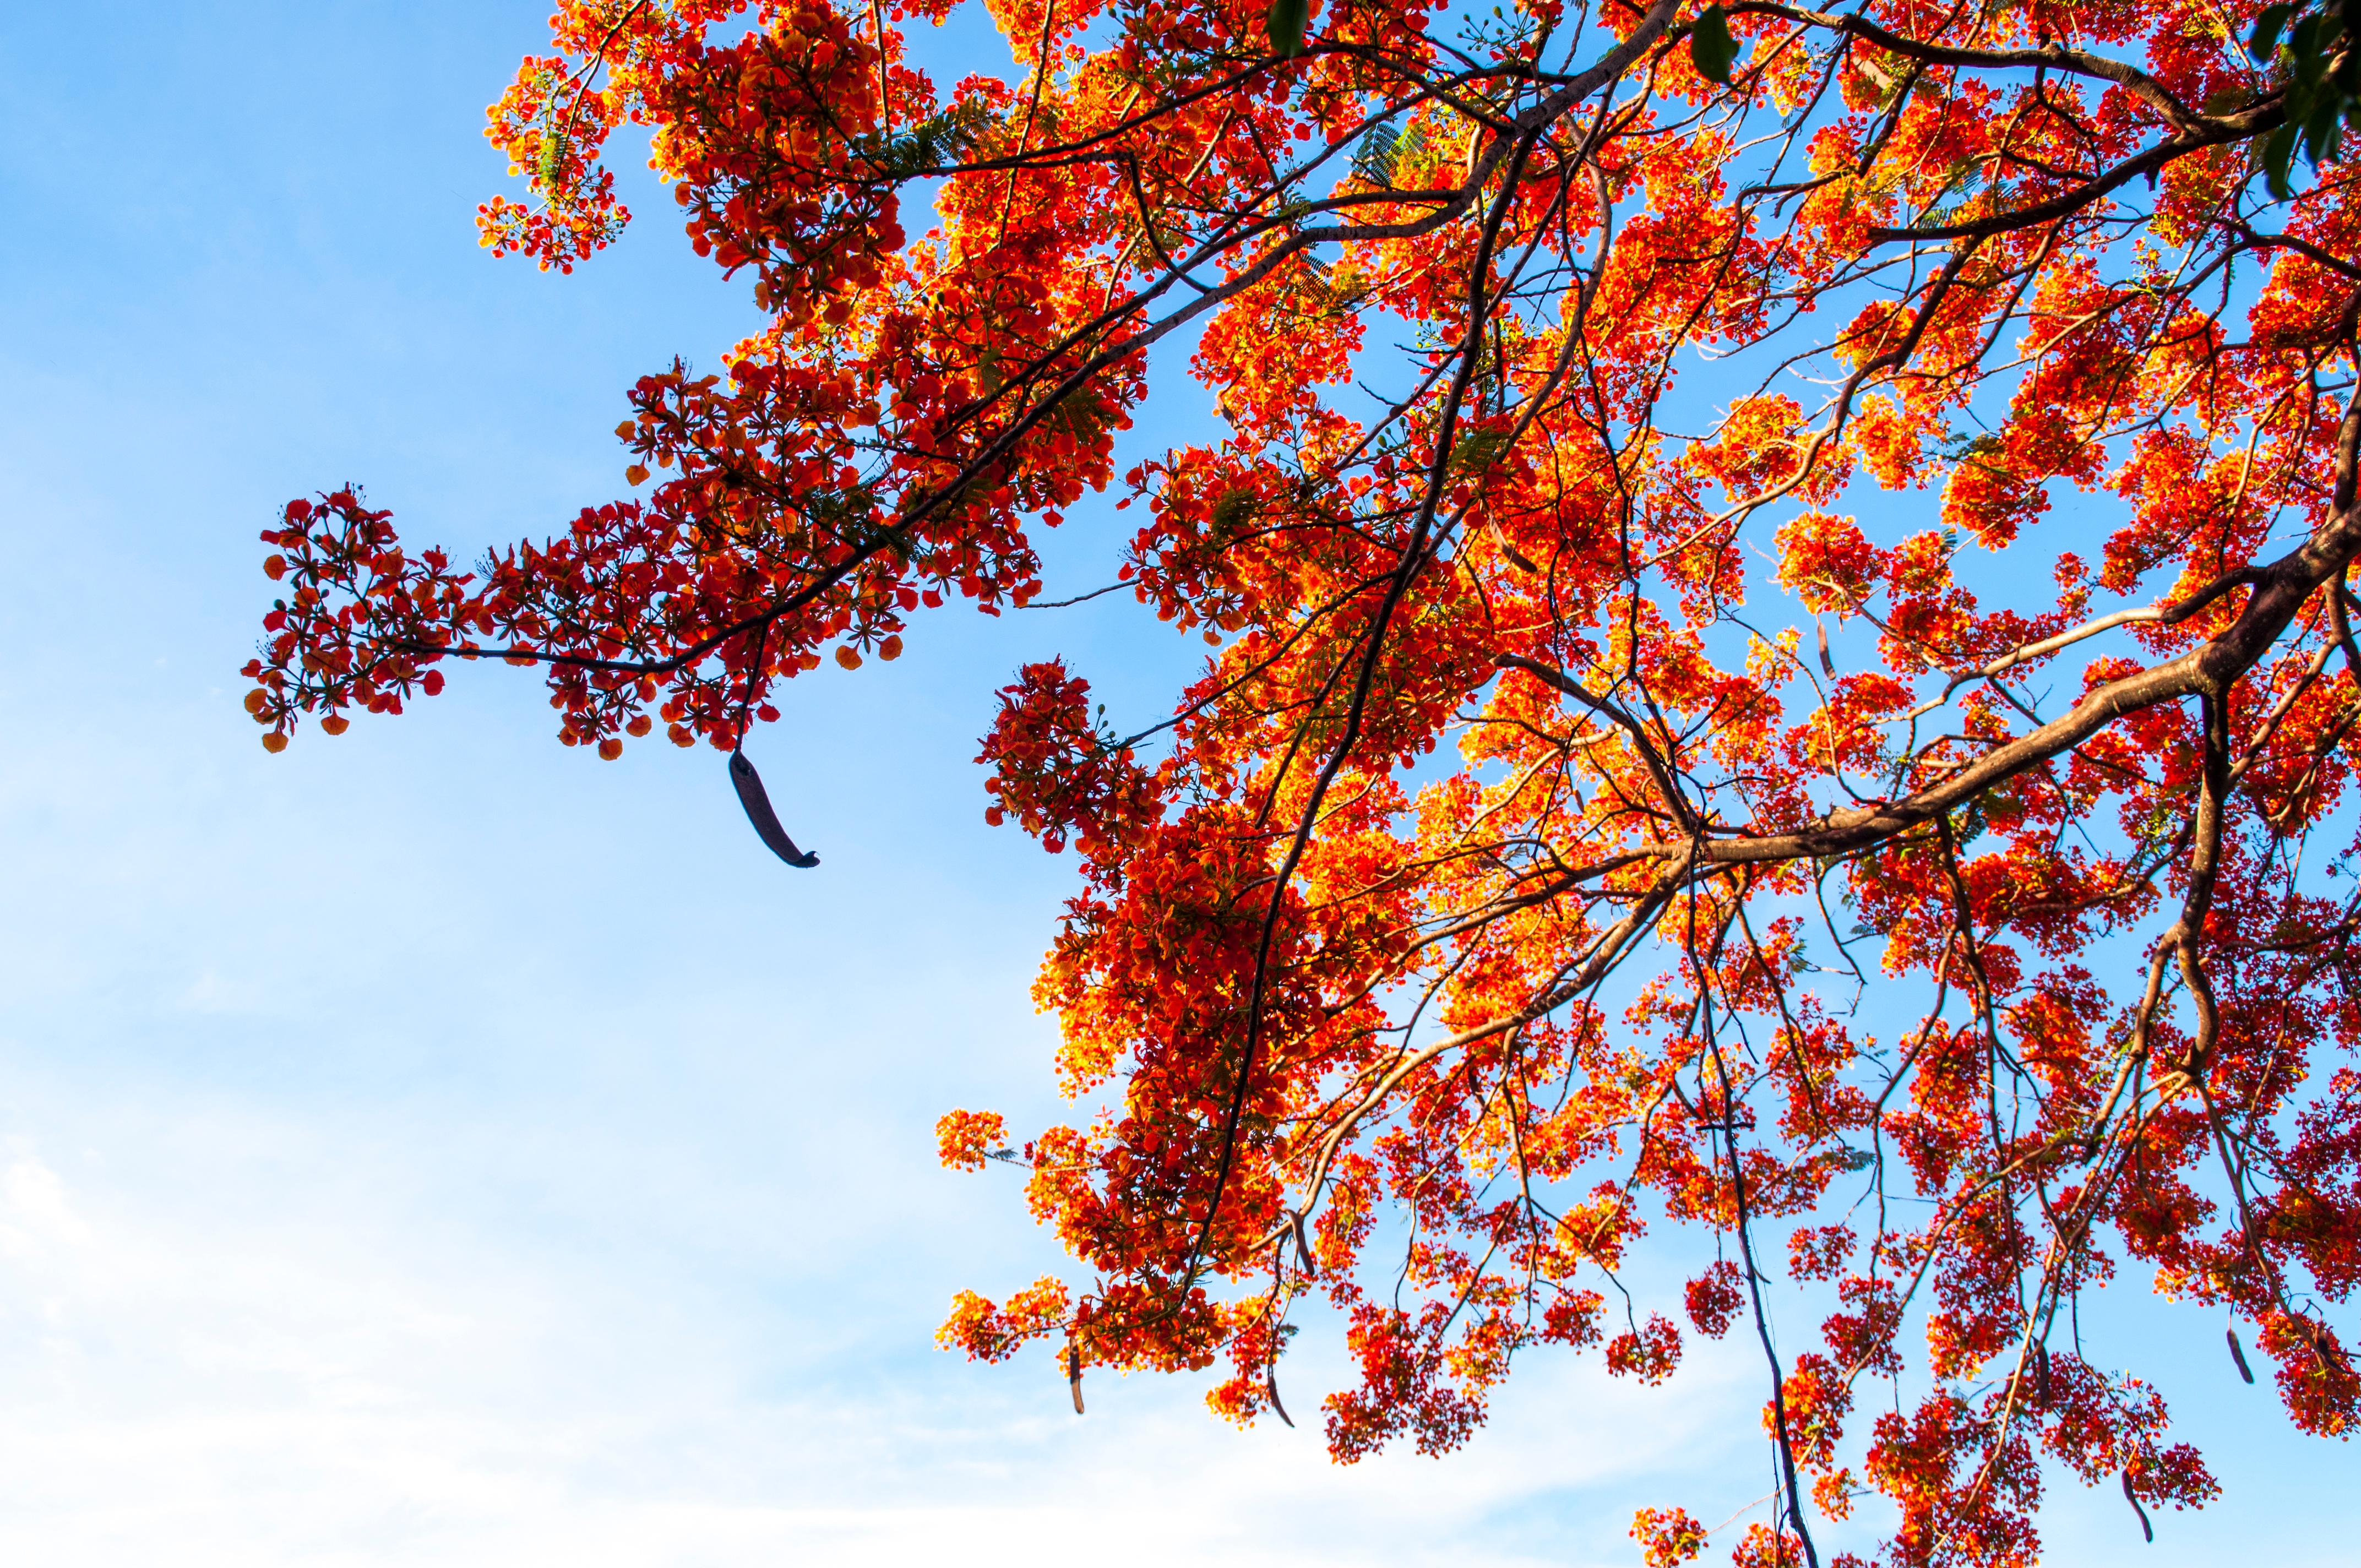
tree, branch, blossom, plant, sky, sunlight, leaf, flower, autumn, season, maple tree, flowering plant, woody plant, land plant